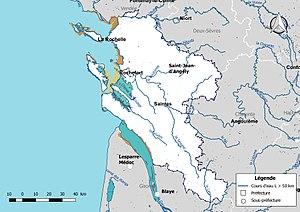
Carte des cours d'eau de longueur supérieure à 50 km drainant le département de la Charente-Maritime (France).
Le réseau hydrographique de la Charente-Maritime est l'ensemble des éléments naturels ou artificiels, drainant le territoire du département de la Charente-Maritime. Il regroupe ainsi des cours d'eau ou canaux situés entièrement ou partiellement en Charente-Maritime.
La liste des cours d'eau de la Charente-Maritime présente les principaux cours d'eau traversant pour tout ou partie le territoire du département français de la Charente-Maritime dans la région Nouvelle-Aquitaine. En 2014, plus de 1 500 cours d'eau sont recensés dans le référentiel national BD Carthage sur le territoire départemental, dont 59 cours d'eau naturels de longueur supérieure à 10 km et 10 canaux, l'ensemble correspondant à un linéaire de plus de 3 000 km.